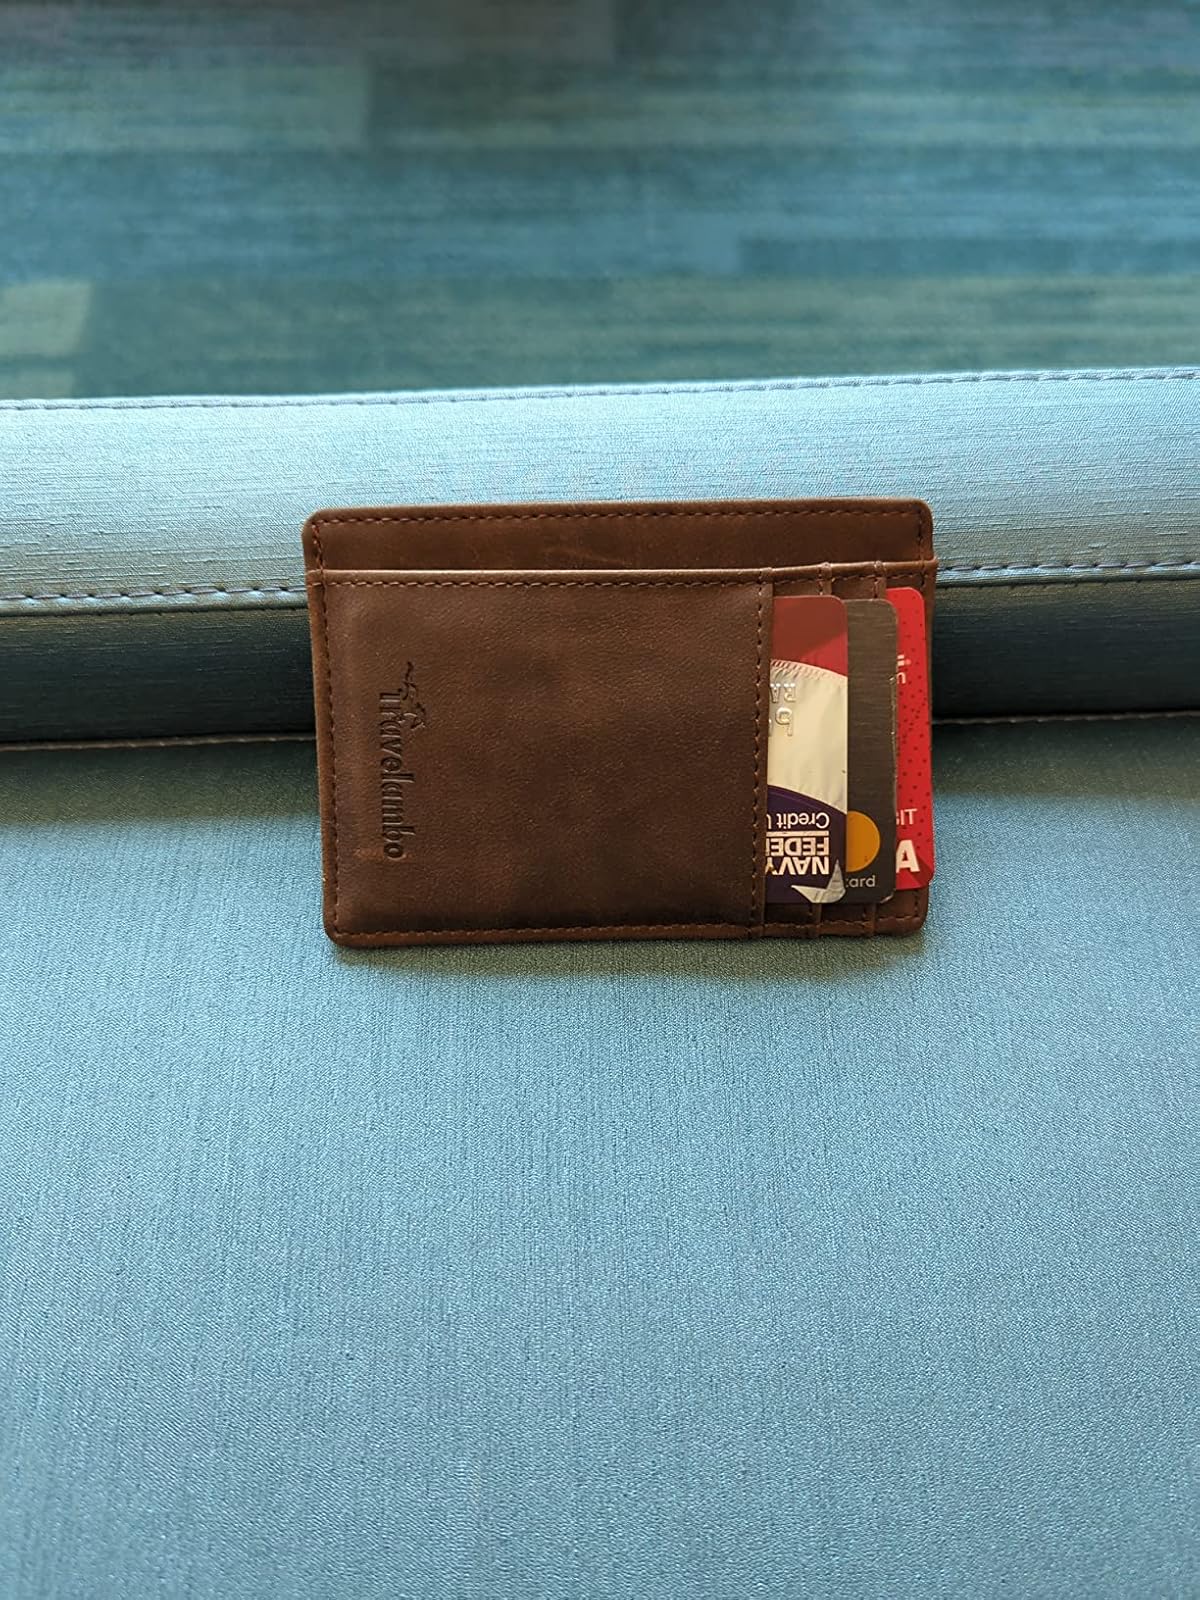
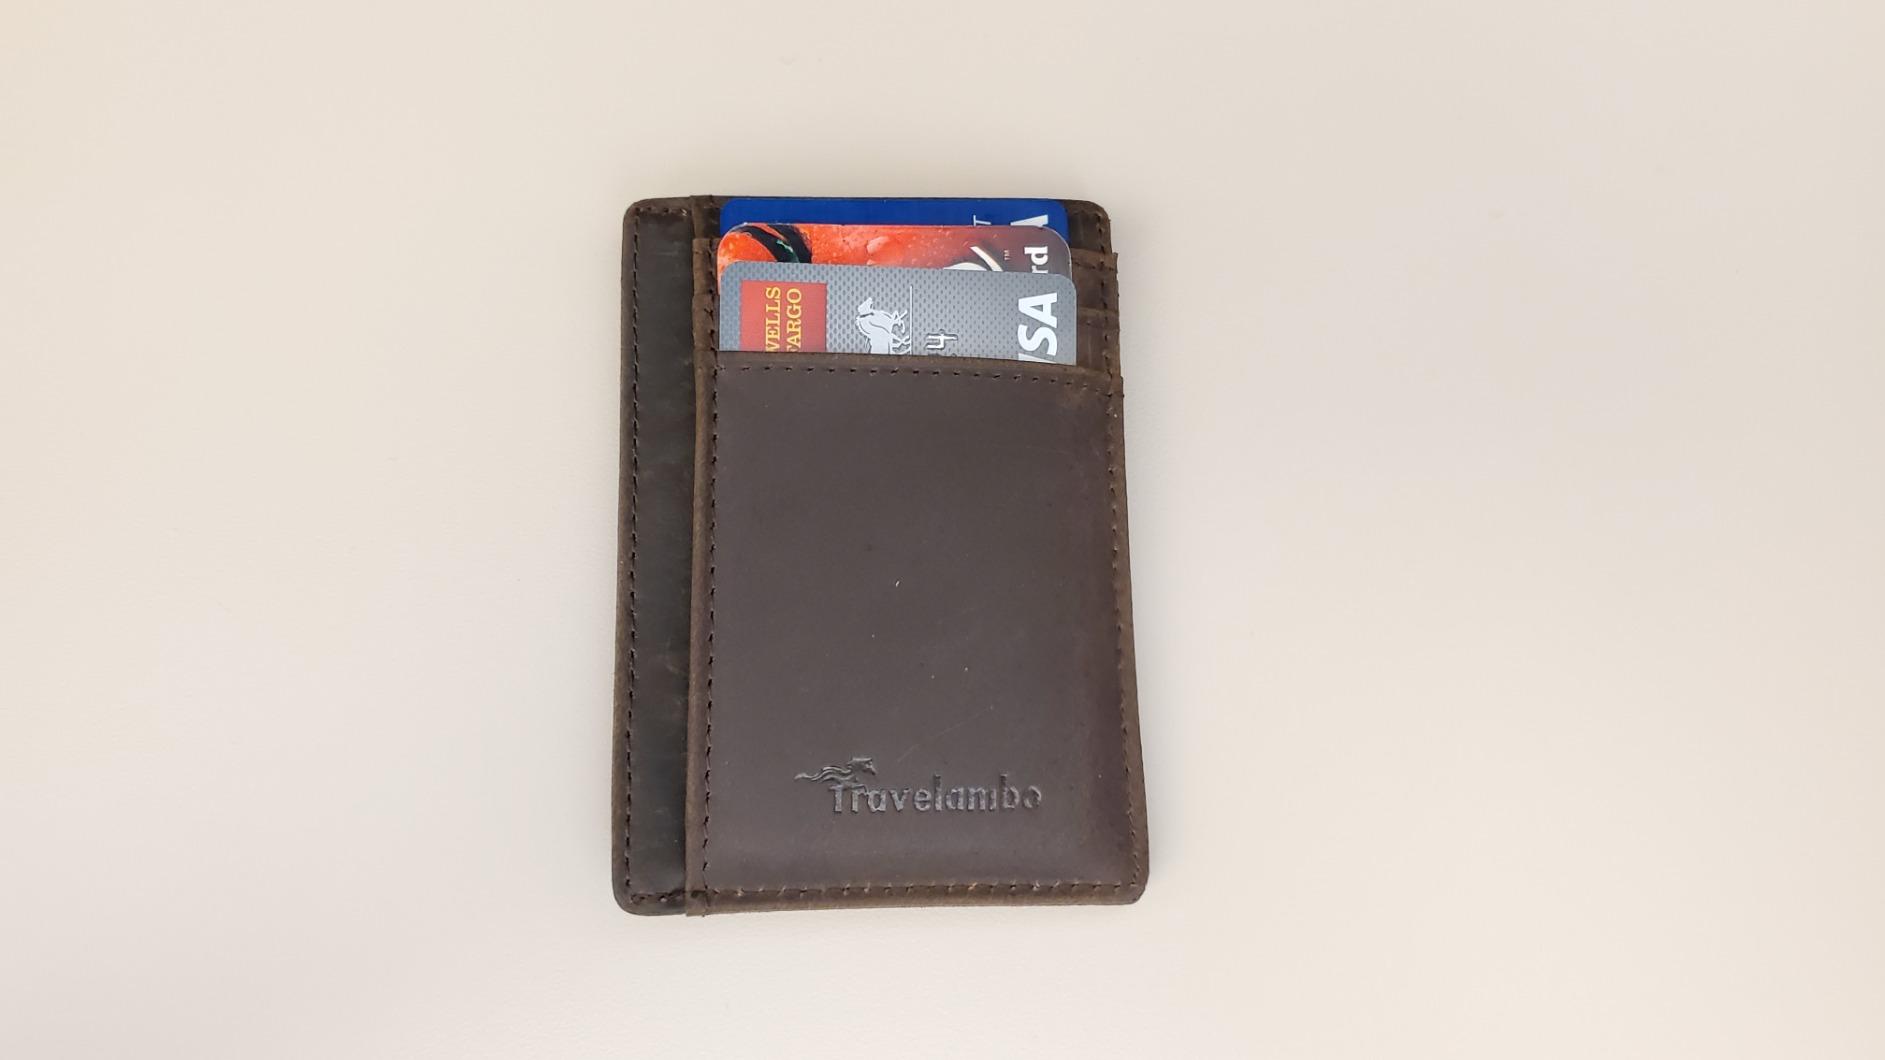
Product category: accessories_wallet
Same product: yes